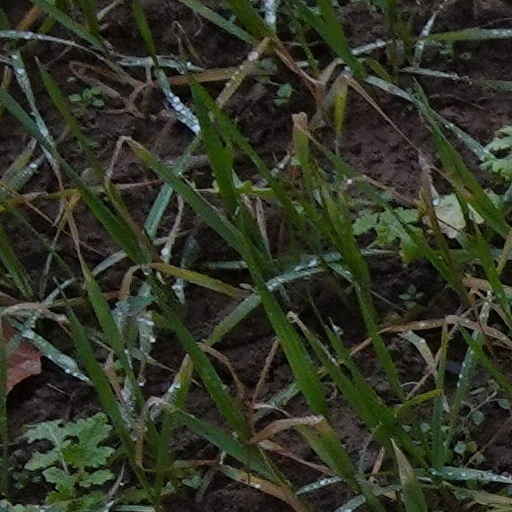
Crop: wheat